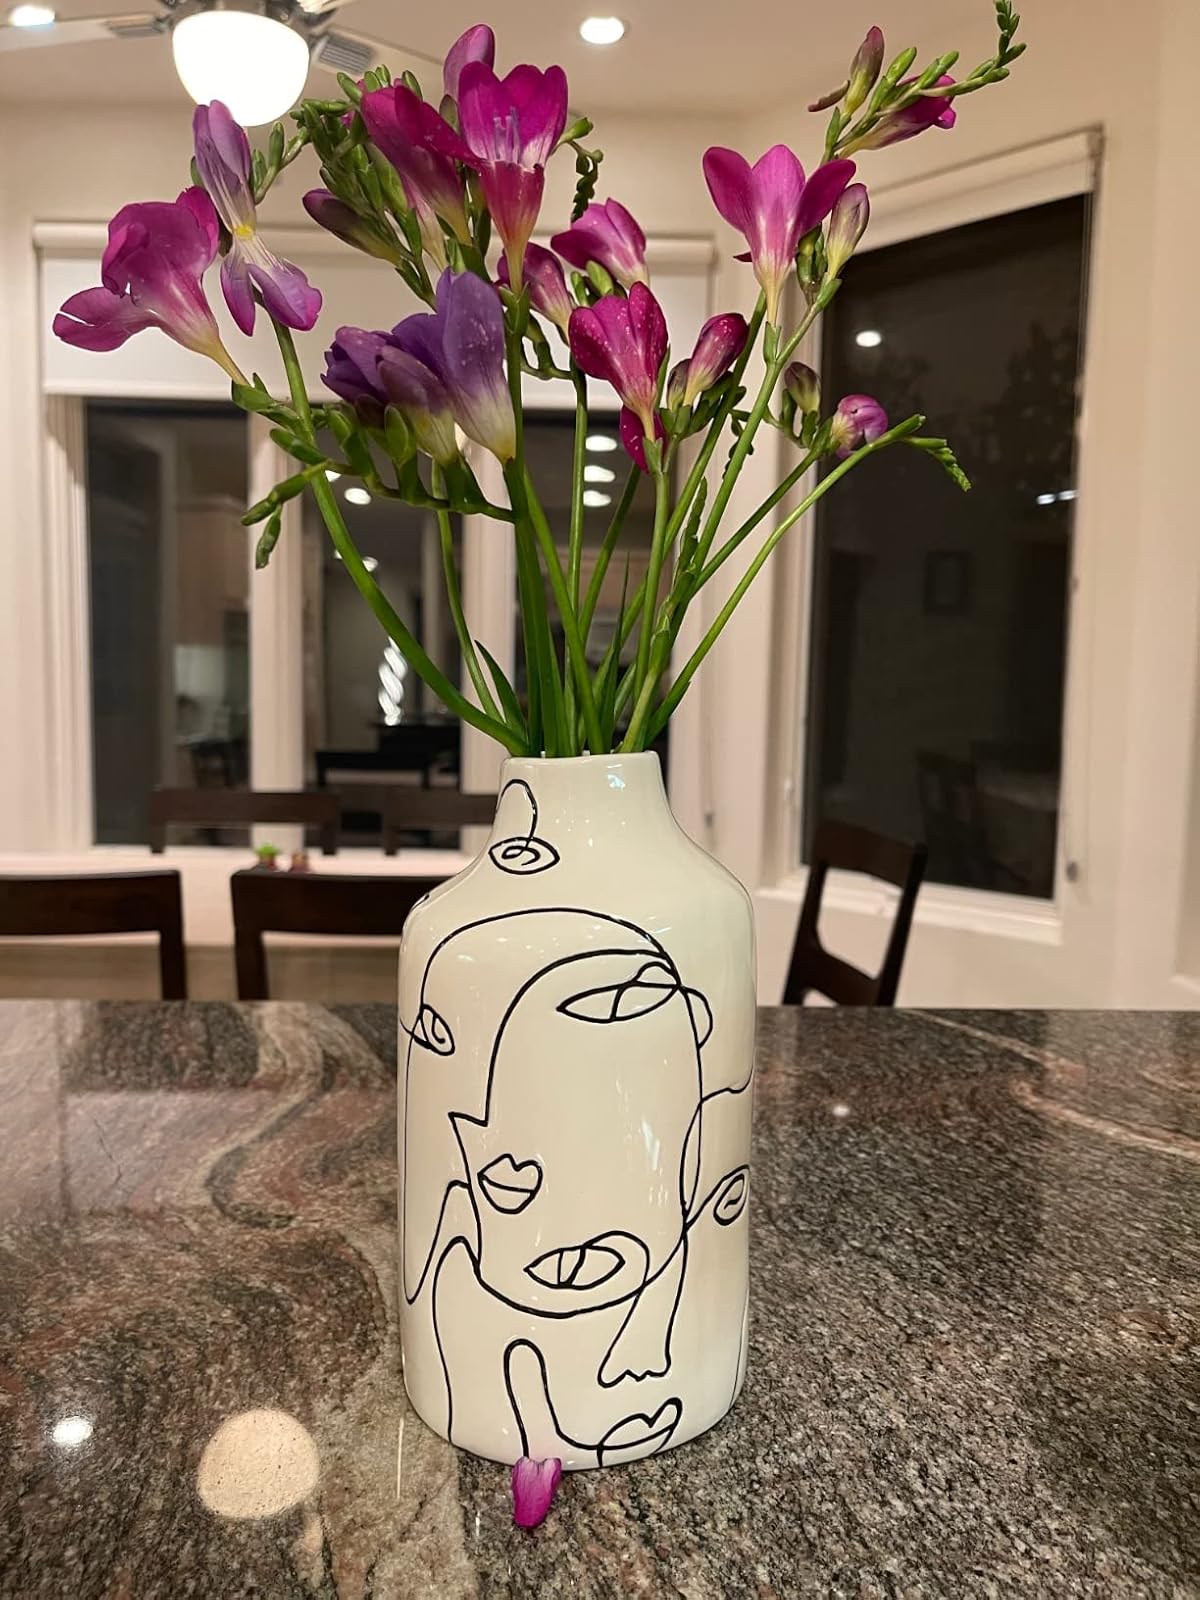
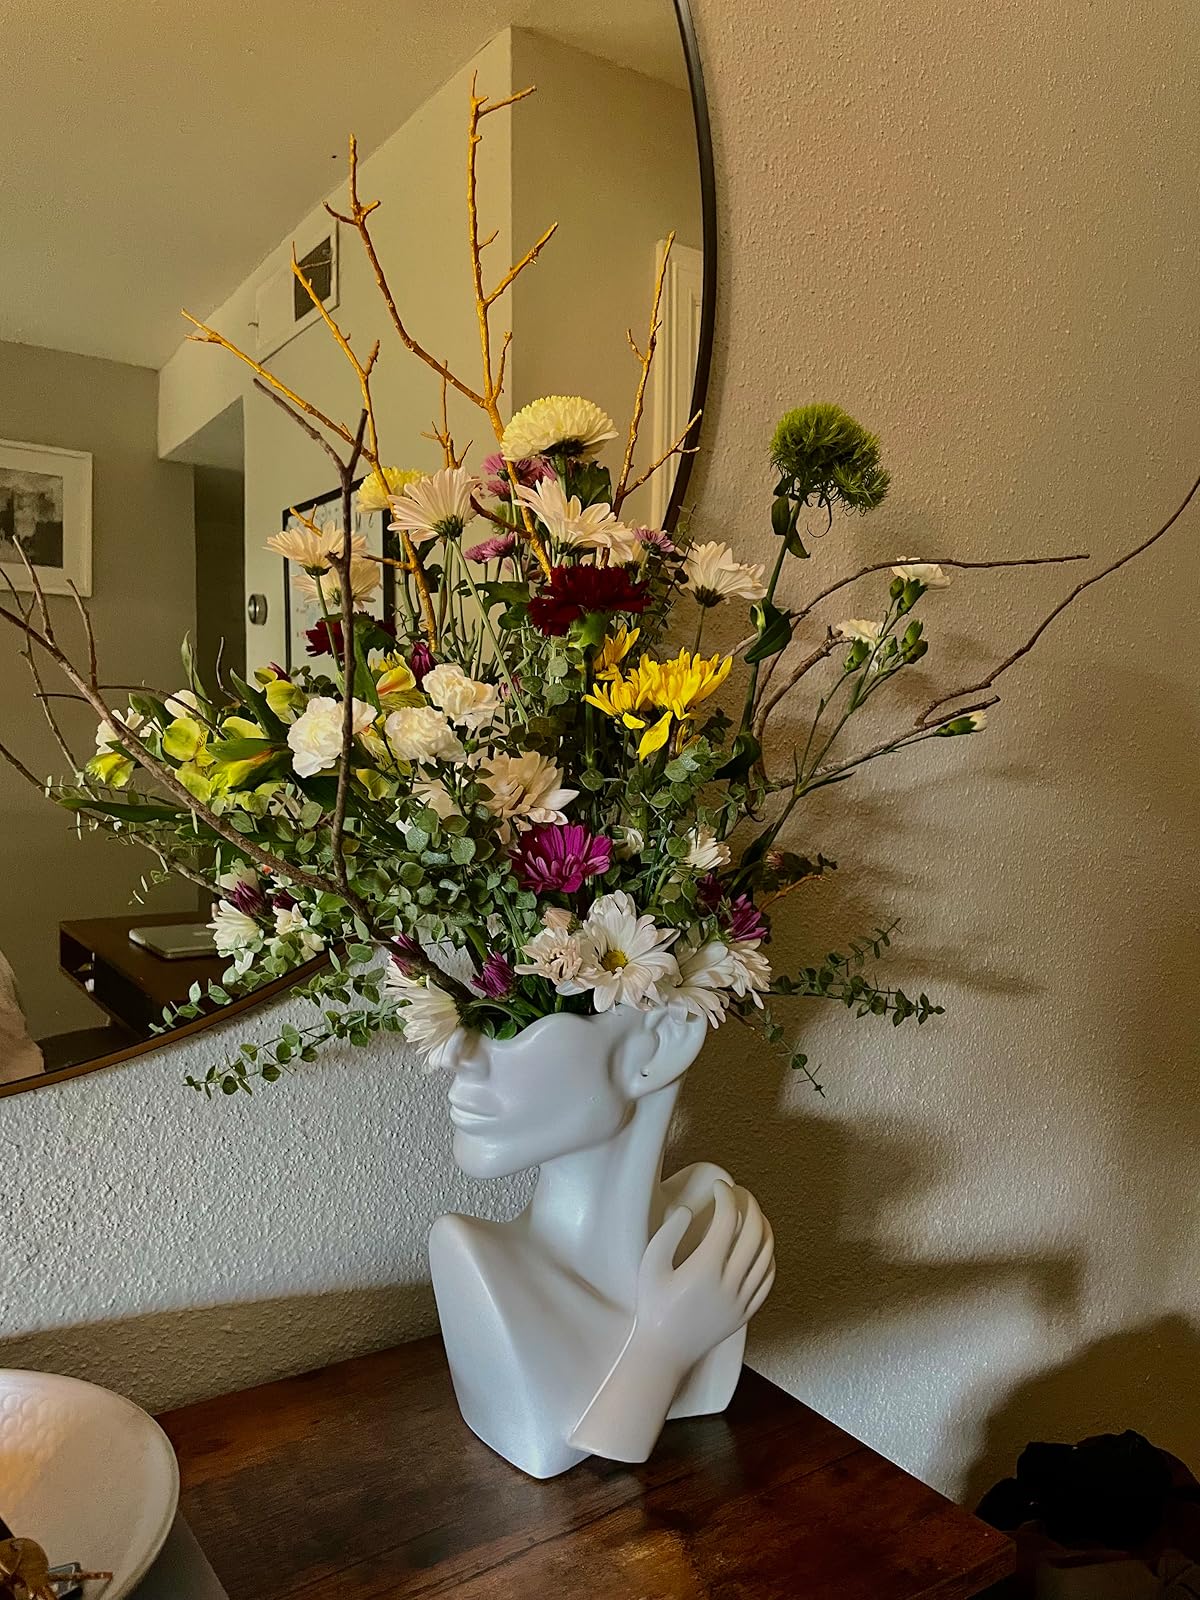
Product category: vase
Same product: no